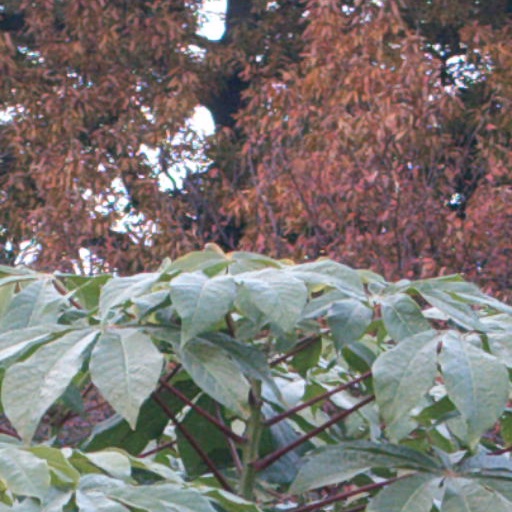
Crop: cassava